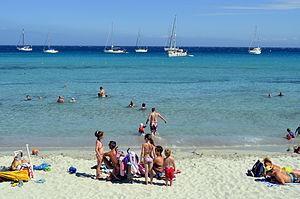
Vue depuis la plage de l'Ile-Rousse
L'Île-Rousse est une commune française située dans la circonscription départementale de la Haute-Corse et le territoire de la collectivité de Corse. La ville appartient à la piève d'Aregno, en Balagne.